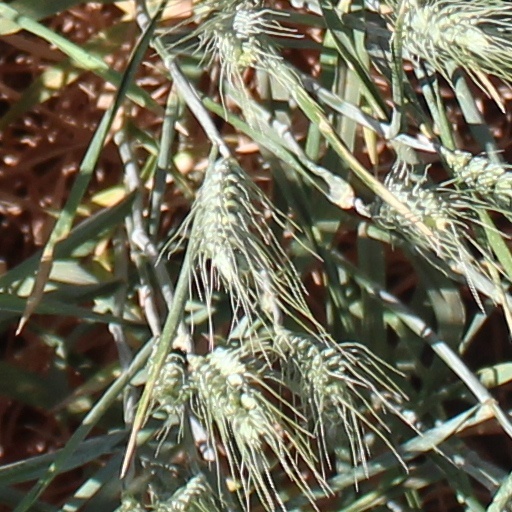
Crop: wheat